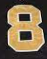
Number: 8